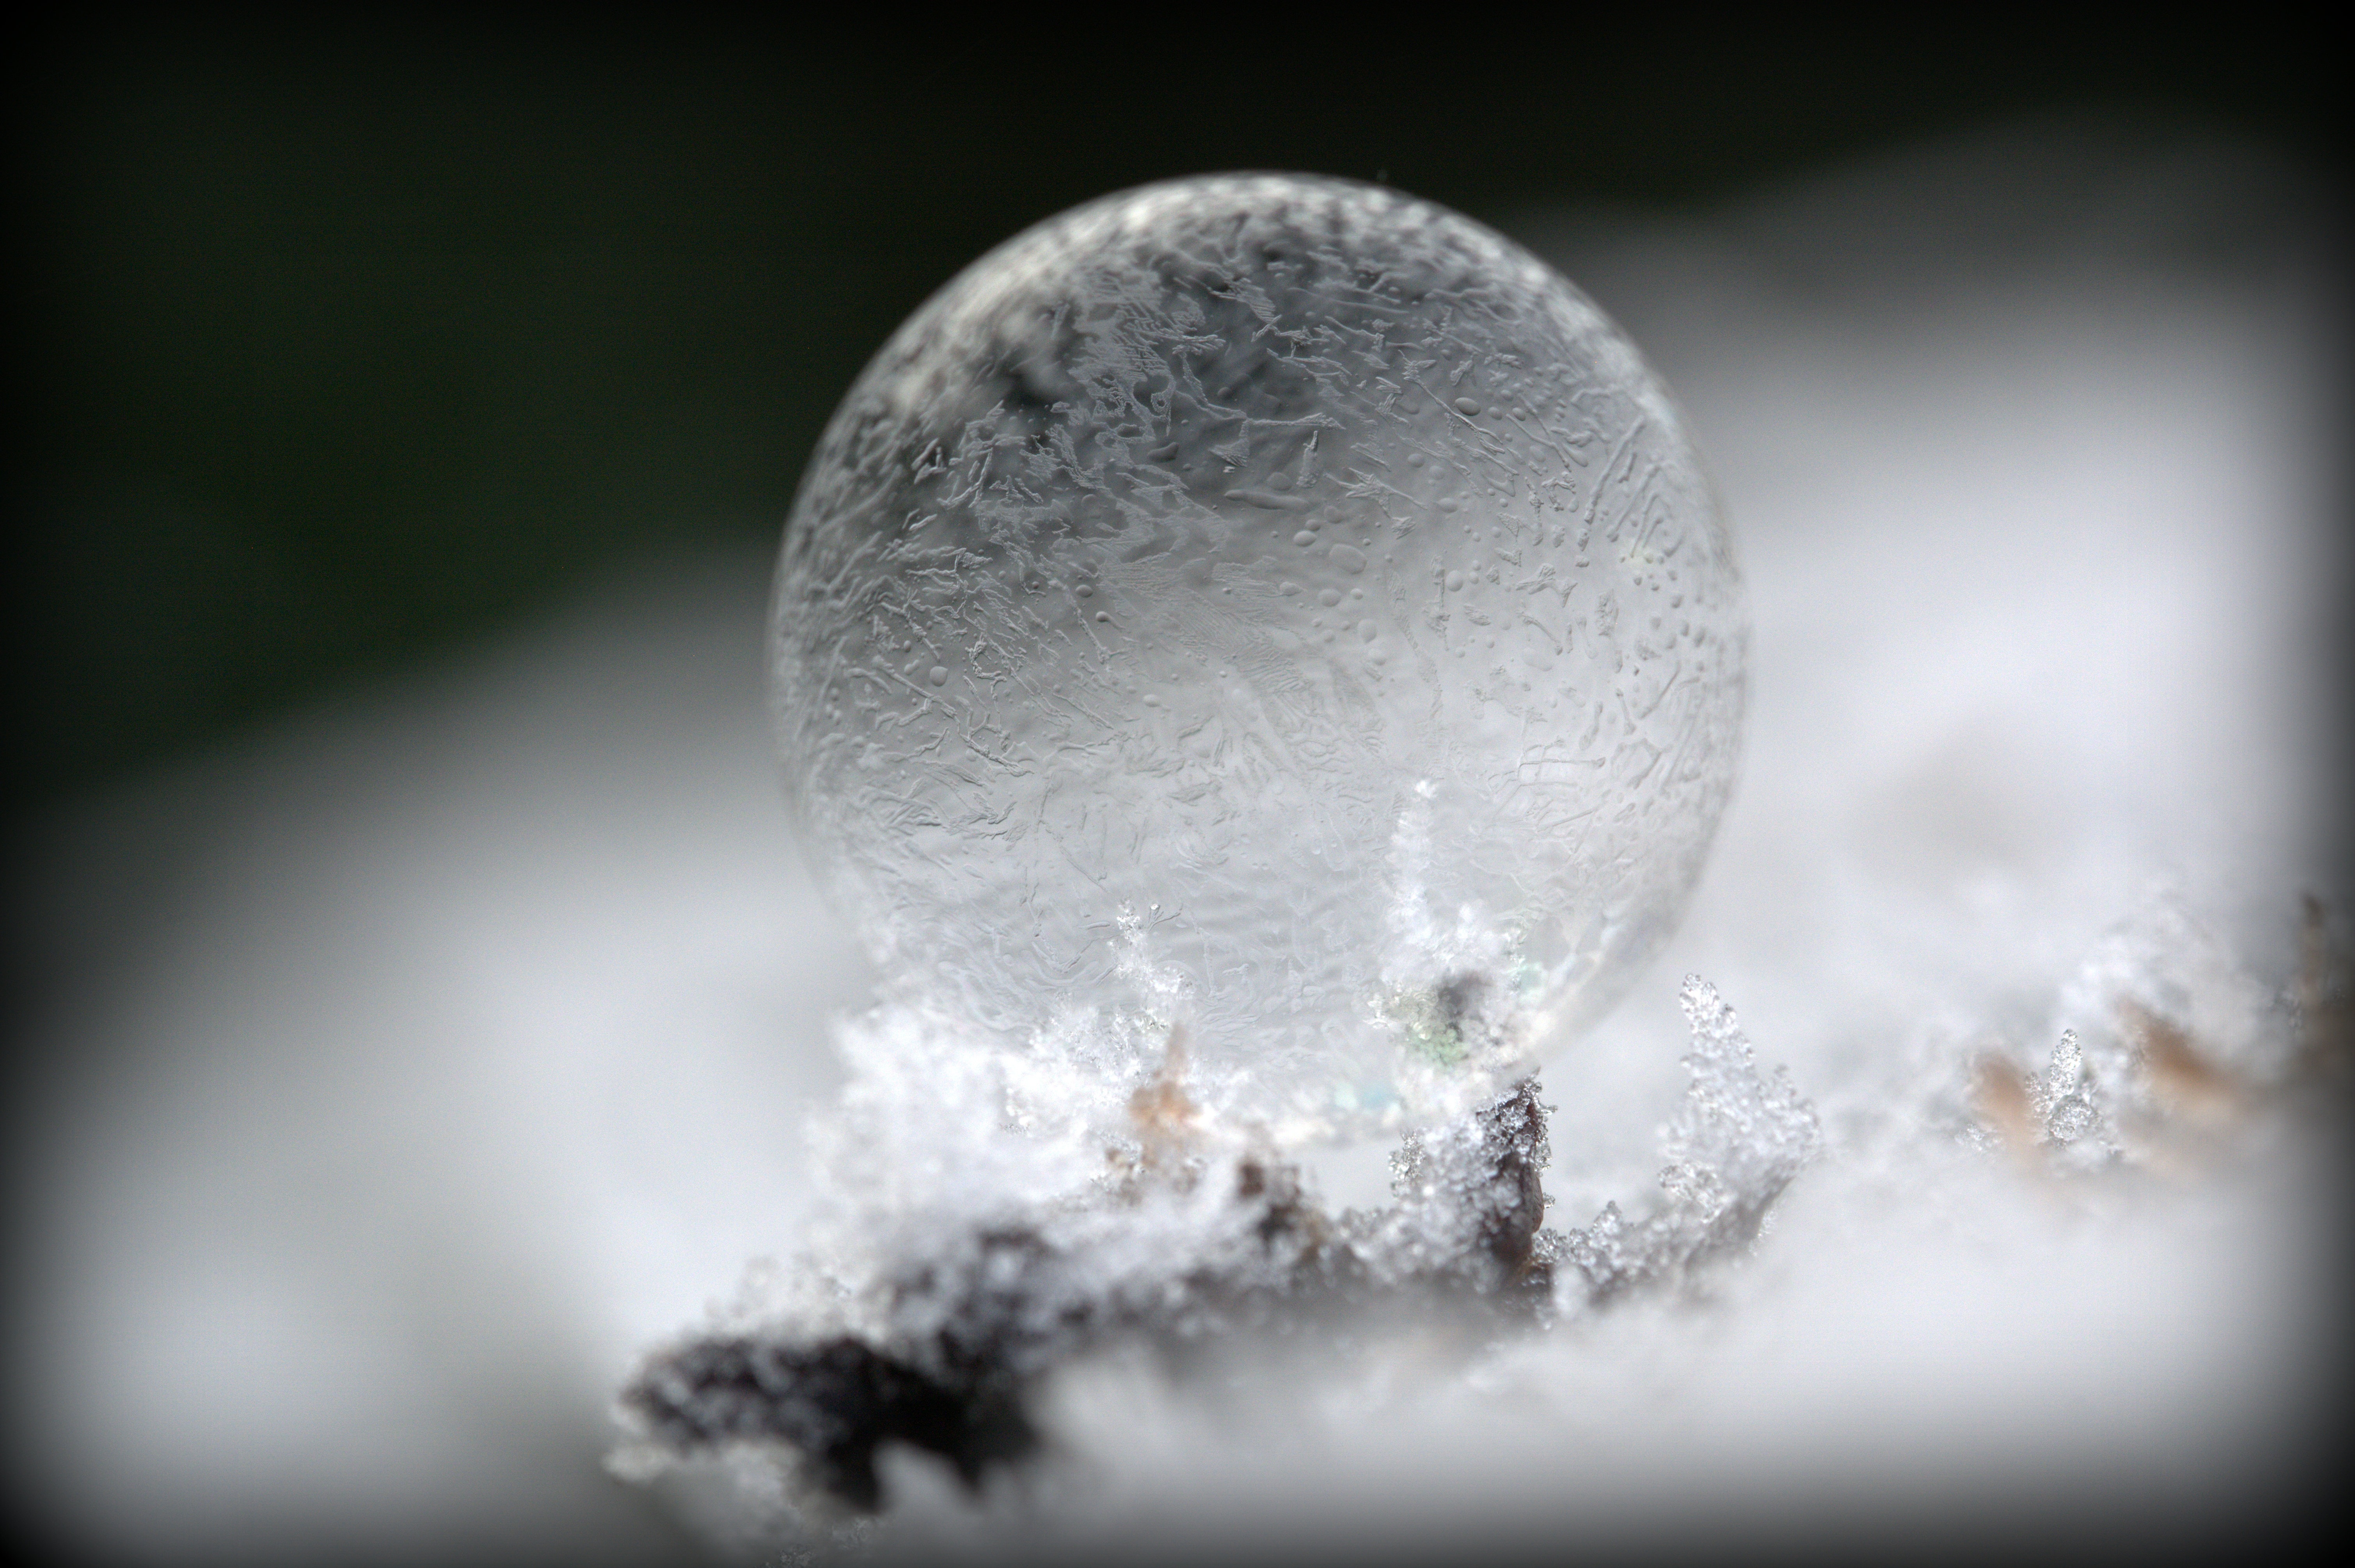
water, snow, cold, winter, black and white, structure, photography, frost, ice, pattern, weather, freeze, frozen, colorful, monochrome, circle, close up, ball, soap bubble, mirroring, hoarfrost, freezing, macro photography, monochrome photography, liquid bubble